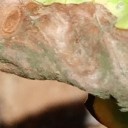
Label: Phoma